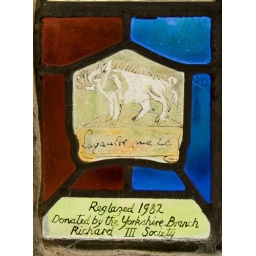
Lead Church, stained glass in East window